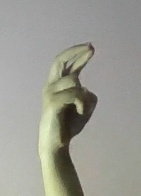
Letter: zay